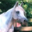
Label: horse